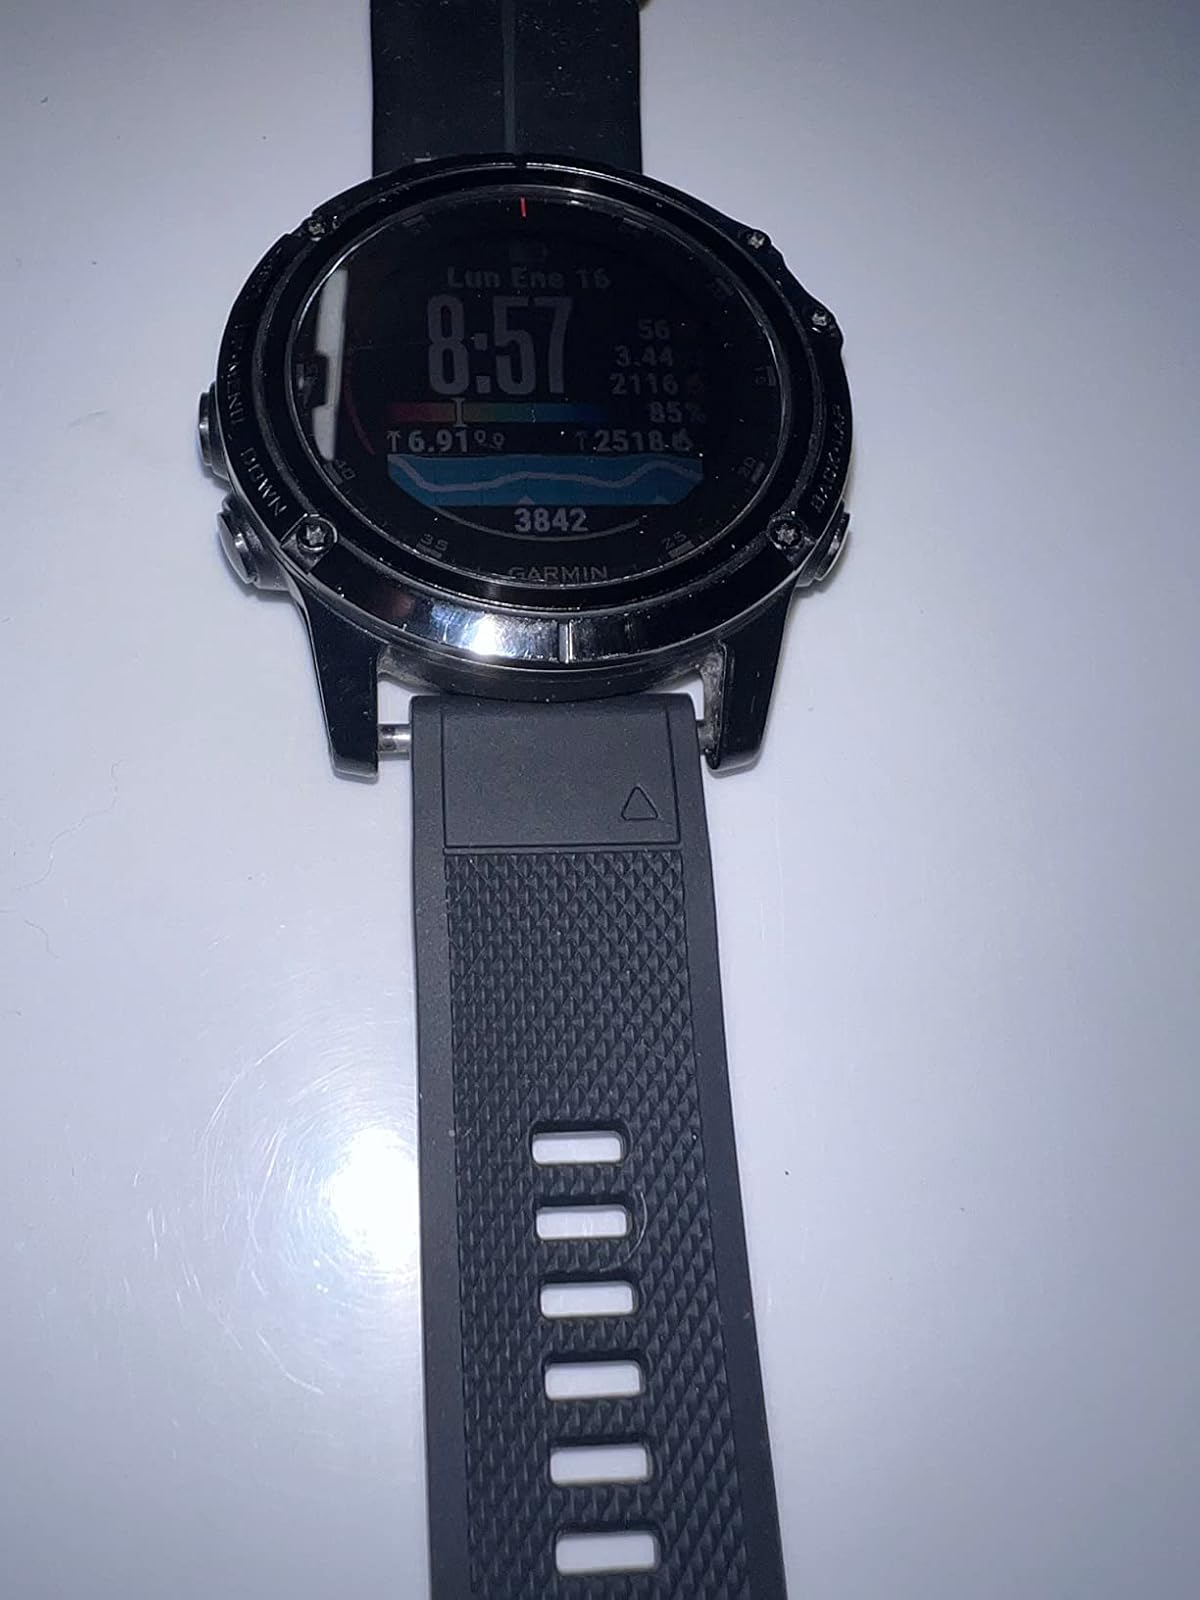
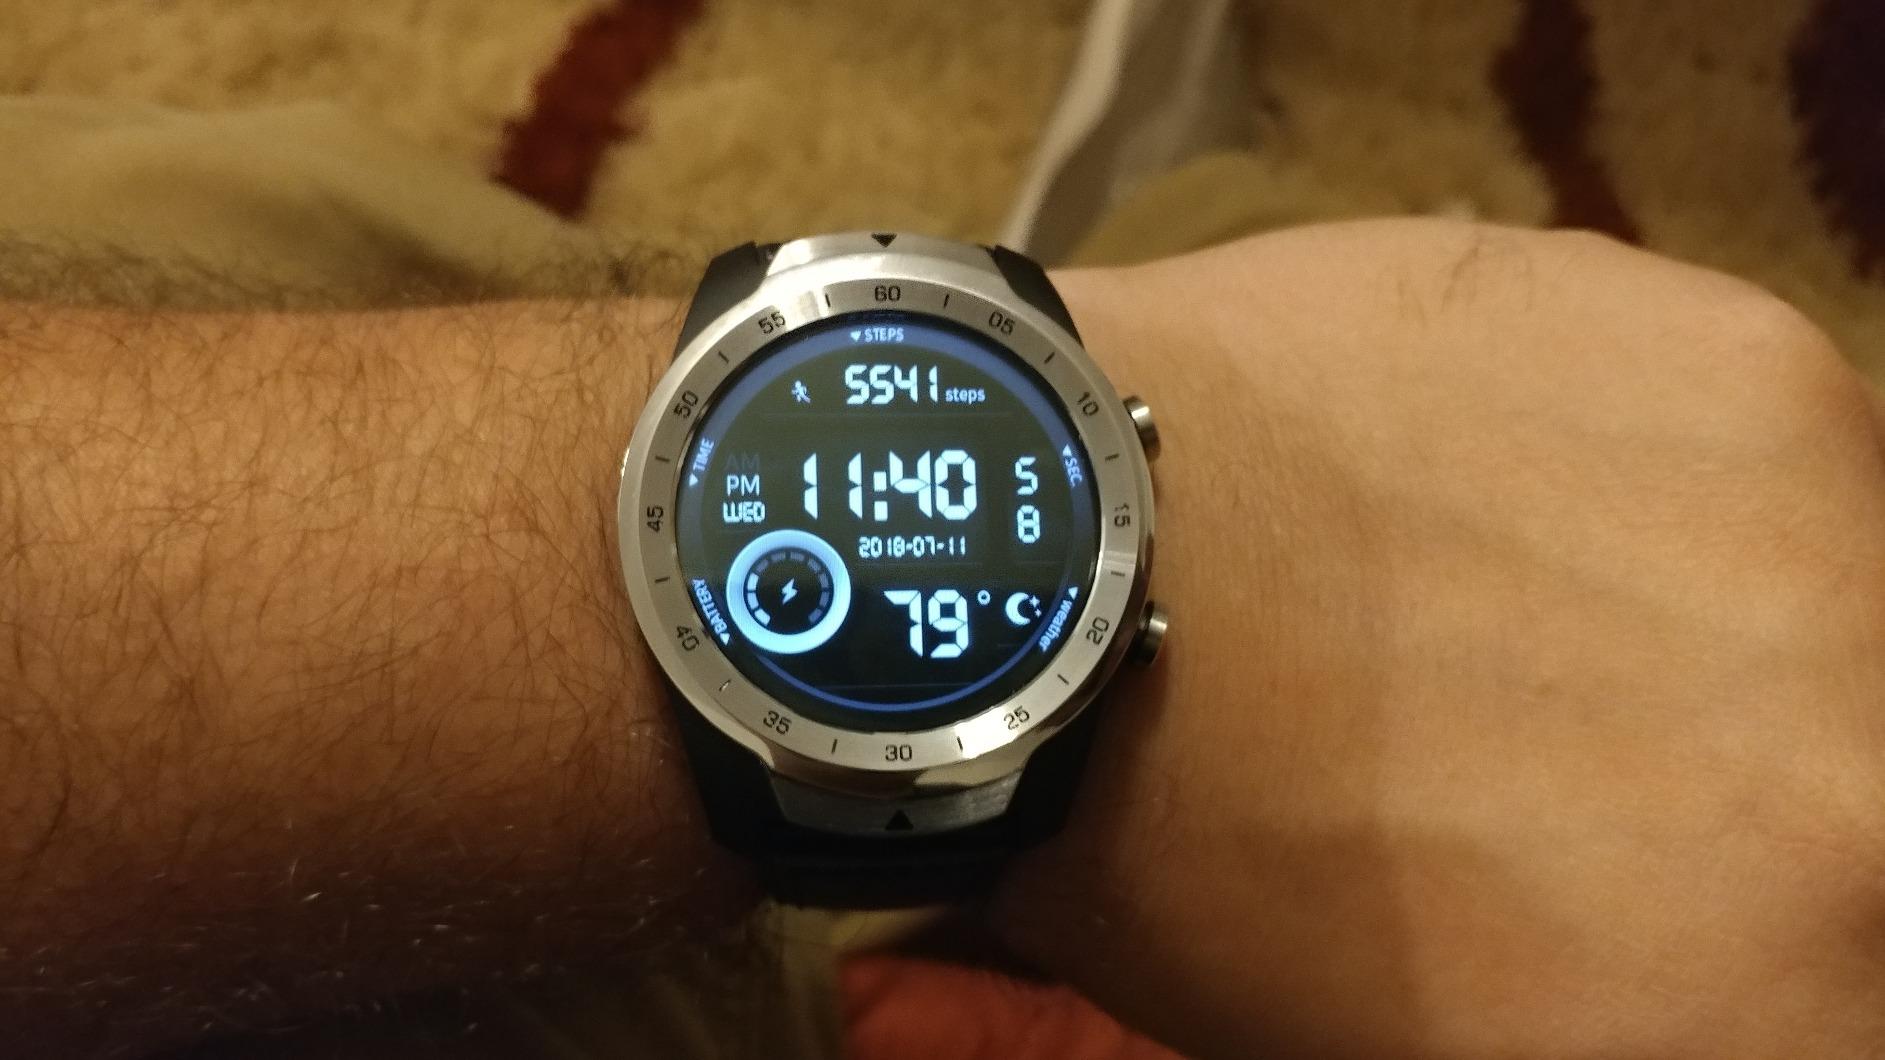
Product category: smartwatch
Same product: no